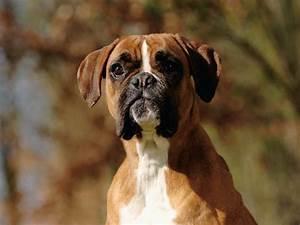
dog